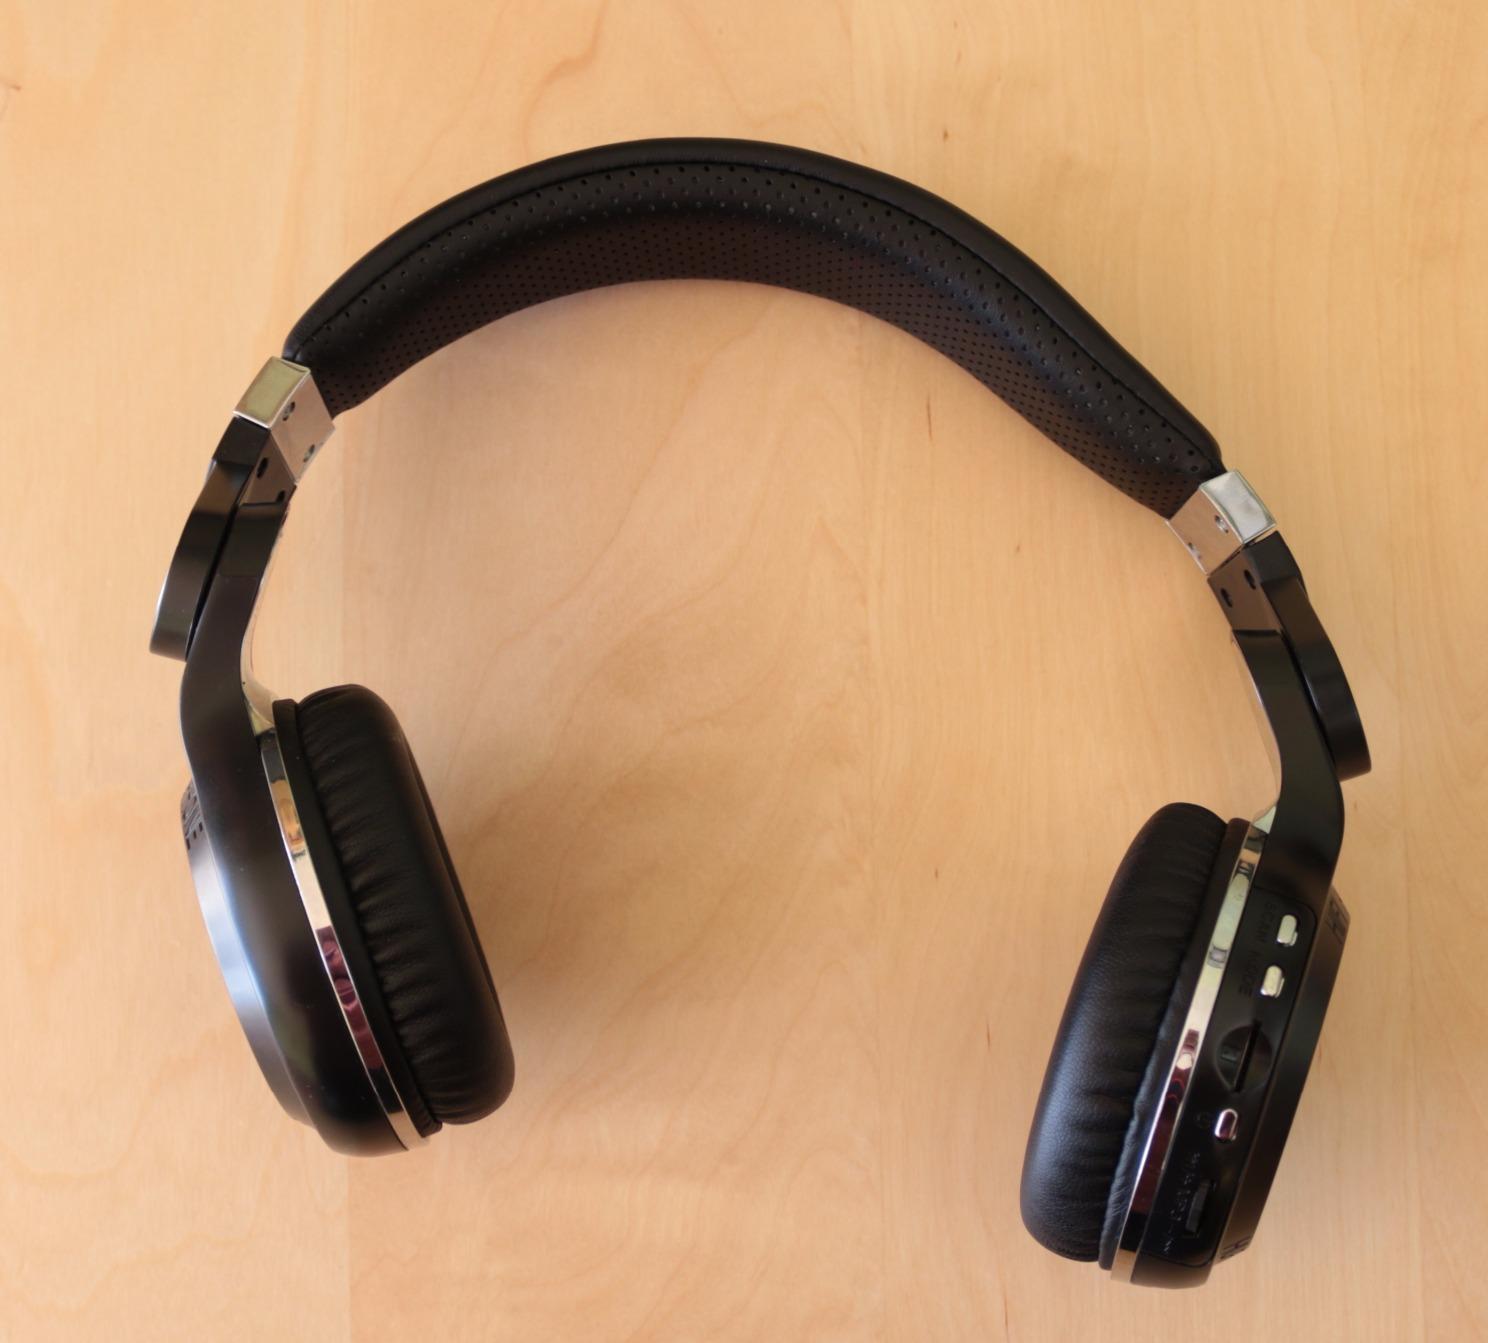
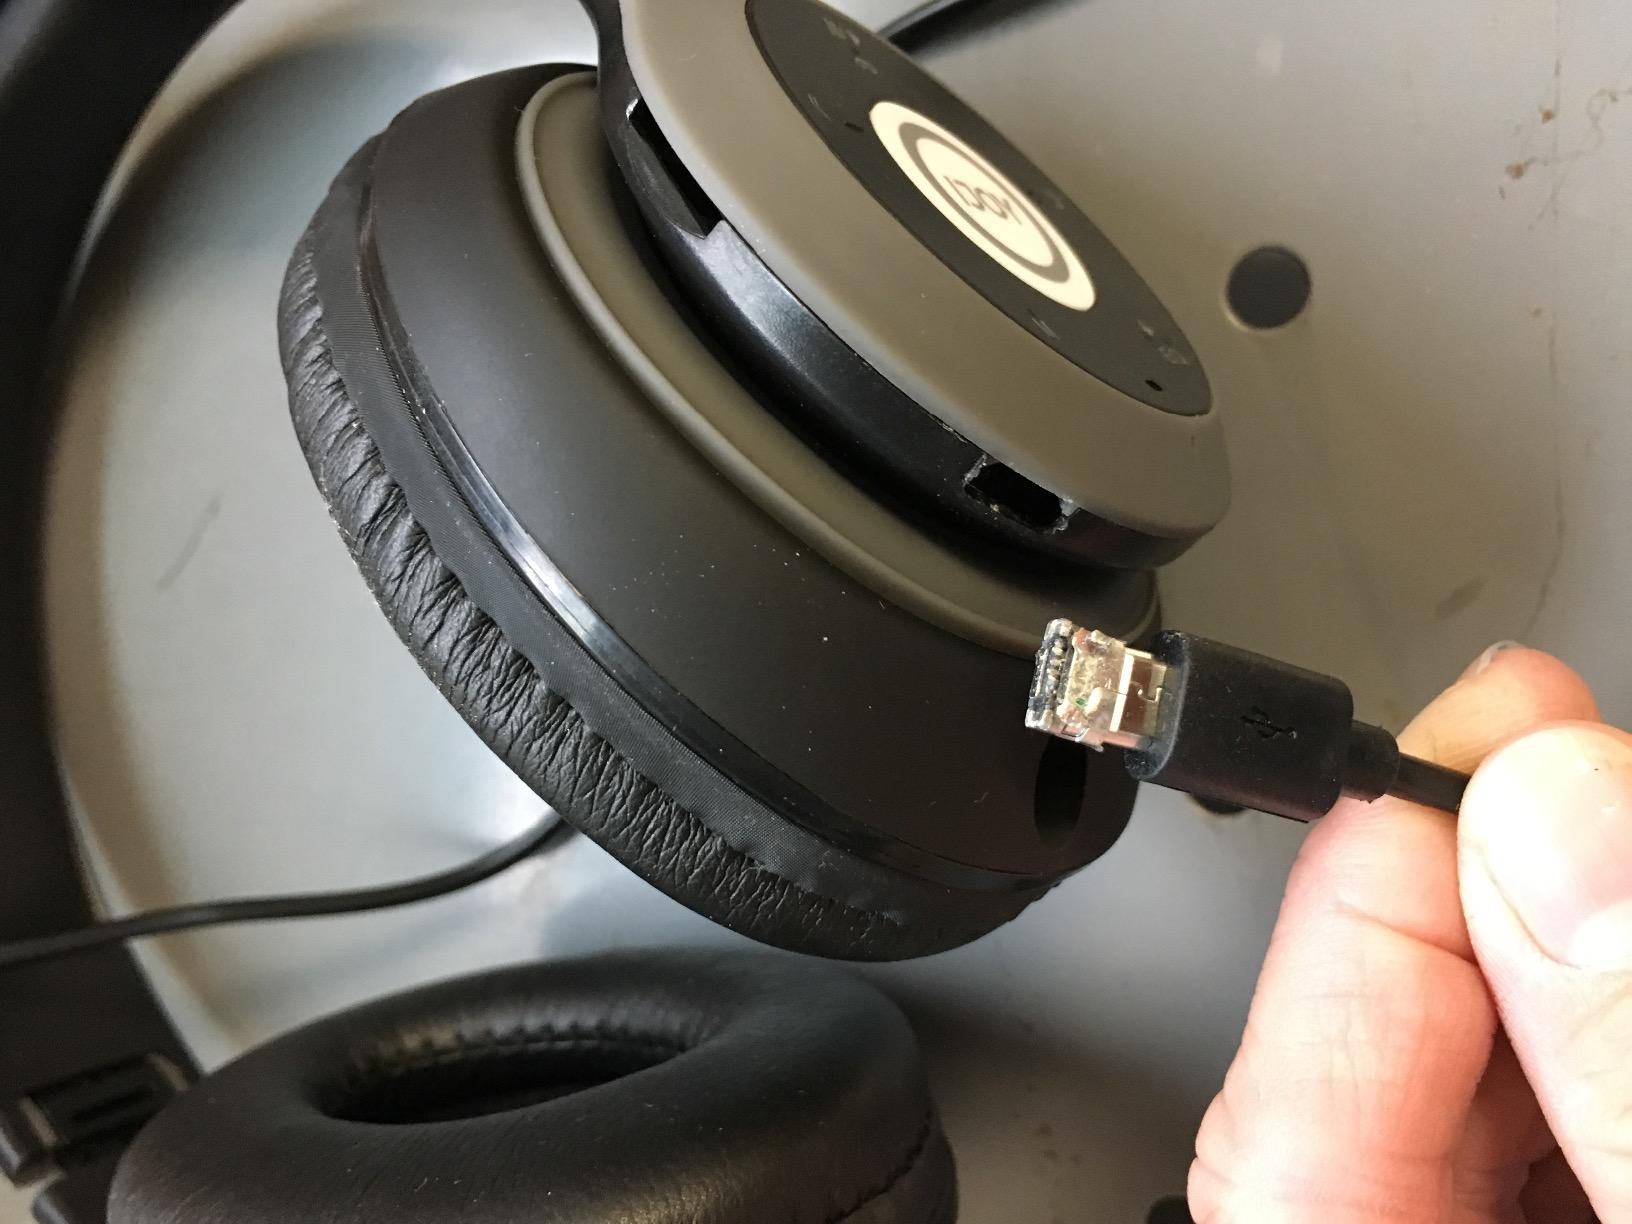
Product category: headphones
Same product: no